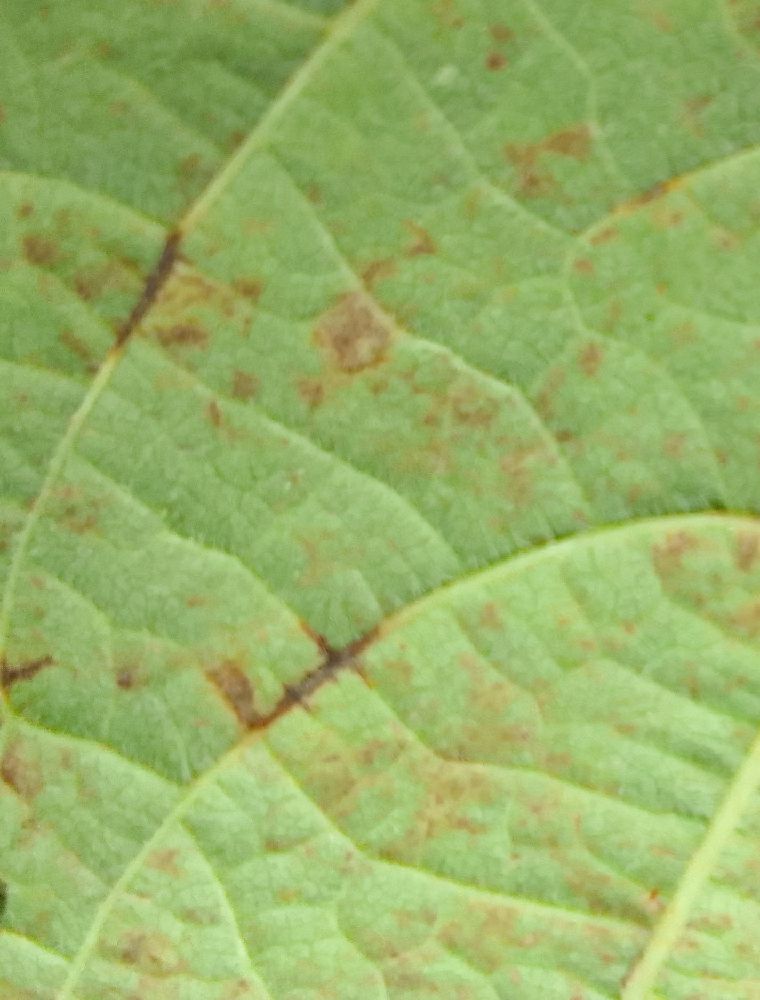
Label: anthracnose